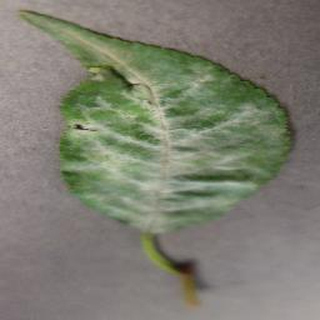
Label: cherry_powdery_mildew